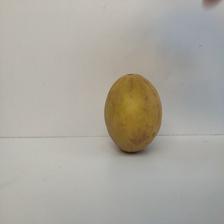
Size: Large